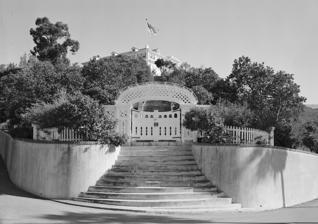
Building: William Wrigley Jr. Summer Cottage
Country: Unknown
Year built: 1921
Historic house in California, United States United States historic place William Wrigley Jr. Summer Cottage U.S. National Register of Historic Places Show map of the Los Angeles metropolitan area Show map of California Show map of the United States Location 76 Wrigley Rd., Avalon, California Coordinates 33°20′28″N 118°19′13″W / 33.34111°N 118.32028°W / 33.34111; -118.32028 Area 5 acres (2.0 ha) Built 1921 ( 1921 ) Architect Davis, Zachary Taylor; Harris, Walter H.; Renton, David M.; Waddingham, A. B. Architectural style Georgian Colonial Revival Website https://www.visitcatalinaisland.com/lodging/avalon/mt-ada/ NRHP reference No. 85001785 Added to NRHP August 15, 1985 The William Wrigley Jr. Summer Cottage , or "Mount Ada" , is a historic residence located at 76 Wrigley Road in Avalon , on Santa Catalina Island, California. It was the former summer mansion and gardens of William Wrigley Jr. (1861–1932), the founder of the Wrigley Company . It is on a hill, overlooking the town and Avalon Bay . History General view of south court elevation, 1974 The house was built in 1919–1921 as a summer retreat for the Wrigleys of Chicago, who owned 99% of Santa Catalina Island , one of the Channel Islands of California . It was designed in the Georgian Colonial Revival style by architect Zachary Taylor Davis, who had also designed Wrigley Field in Chicago, and would return to design Wrigley Field (Los Angeles) in 1925. The Wrigleys used it together until 1932, when Mr. Wrigley died. Mrs. Wrigley then visited the house until 1947, when she retired to the Wrigley Mansion in Pasadena, California . In its heyday, the Wrigleys entertained Presidents Calvin Coolidge and Warren Harding , and the Prince of Wales at the house. In the 1970s, it was donated to the University of Southern California , and it was used as a conference center. It was listed on the National Register of Historic Places listings in Los Angeles County, California in 1985. There is also a Wrigley Mansion in Phoenix, Arizona. Hotel View of Avalon Bay, date unknown Since 1985, it has been leased, and was turned into a luxury hotel. It is now known as The Inn on Mt Ada . References